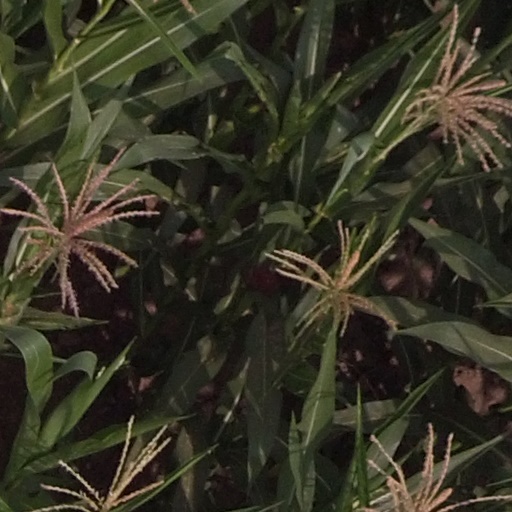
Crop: maize; corn